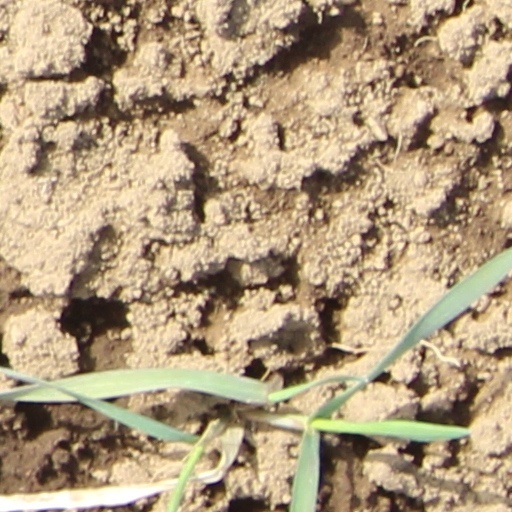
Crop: wheat